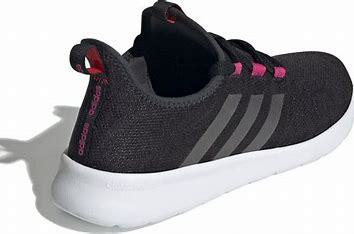
Brand: Adidas
Model: Cloudfoam Pure 2